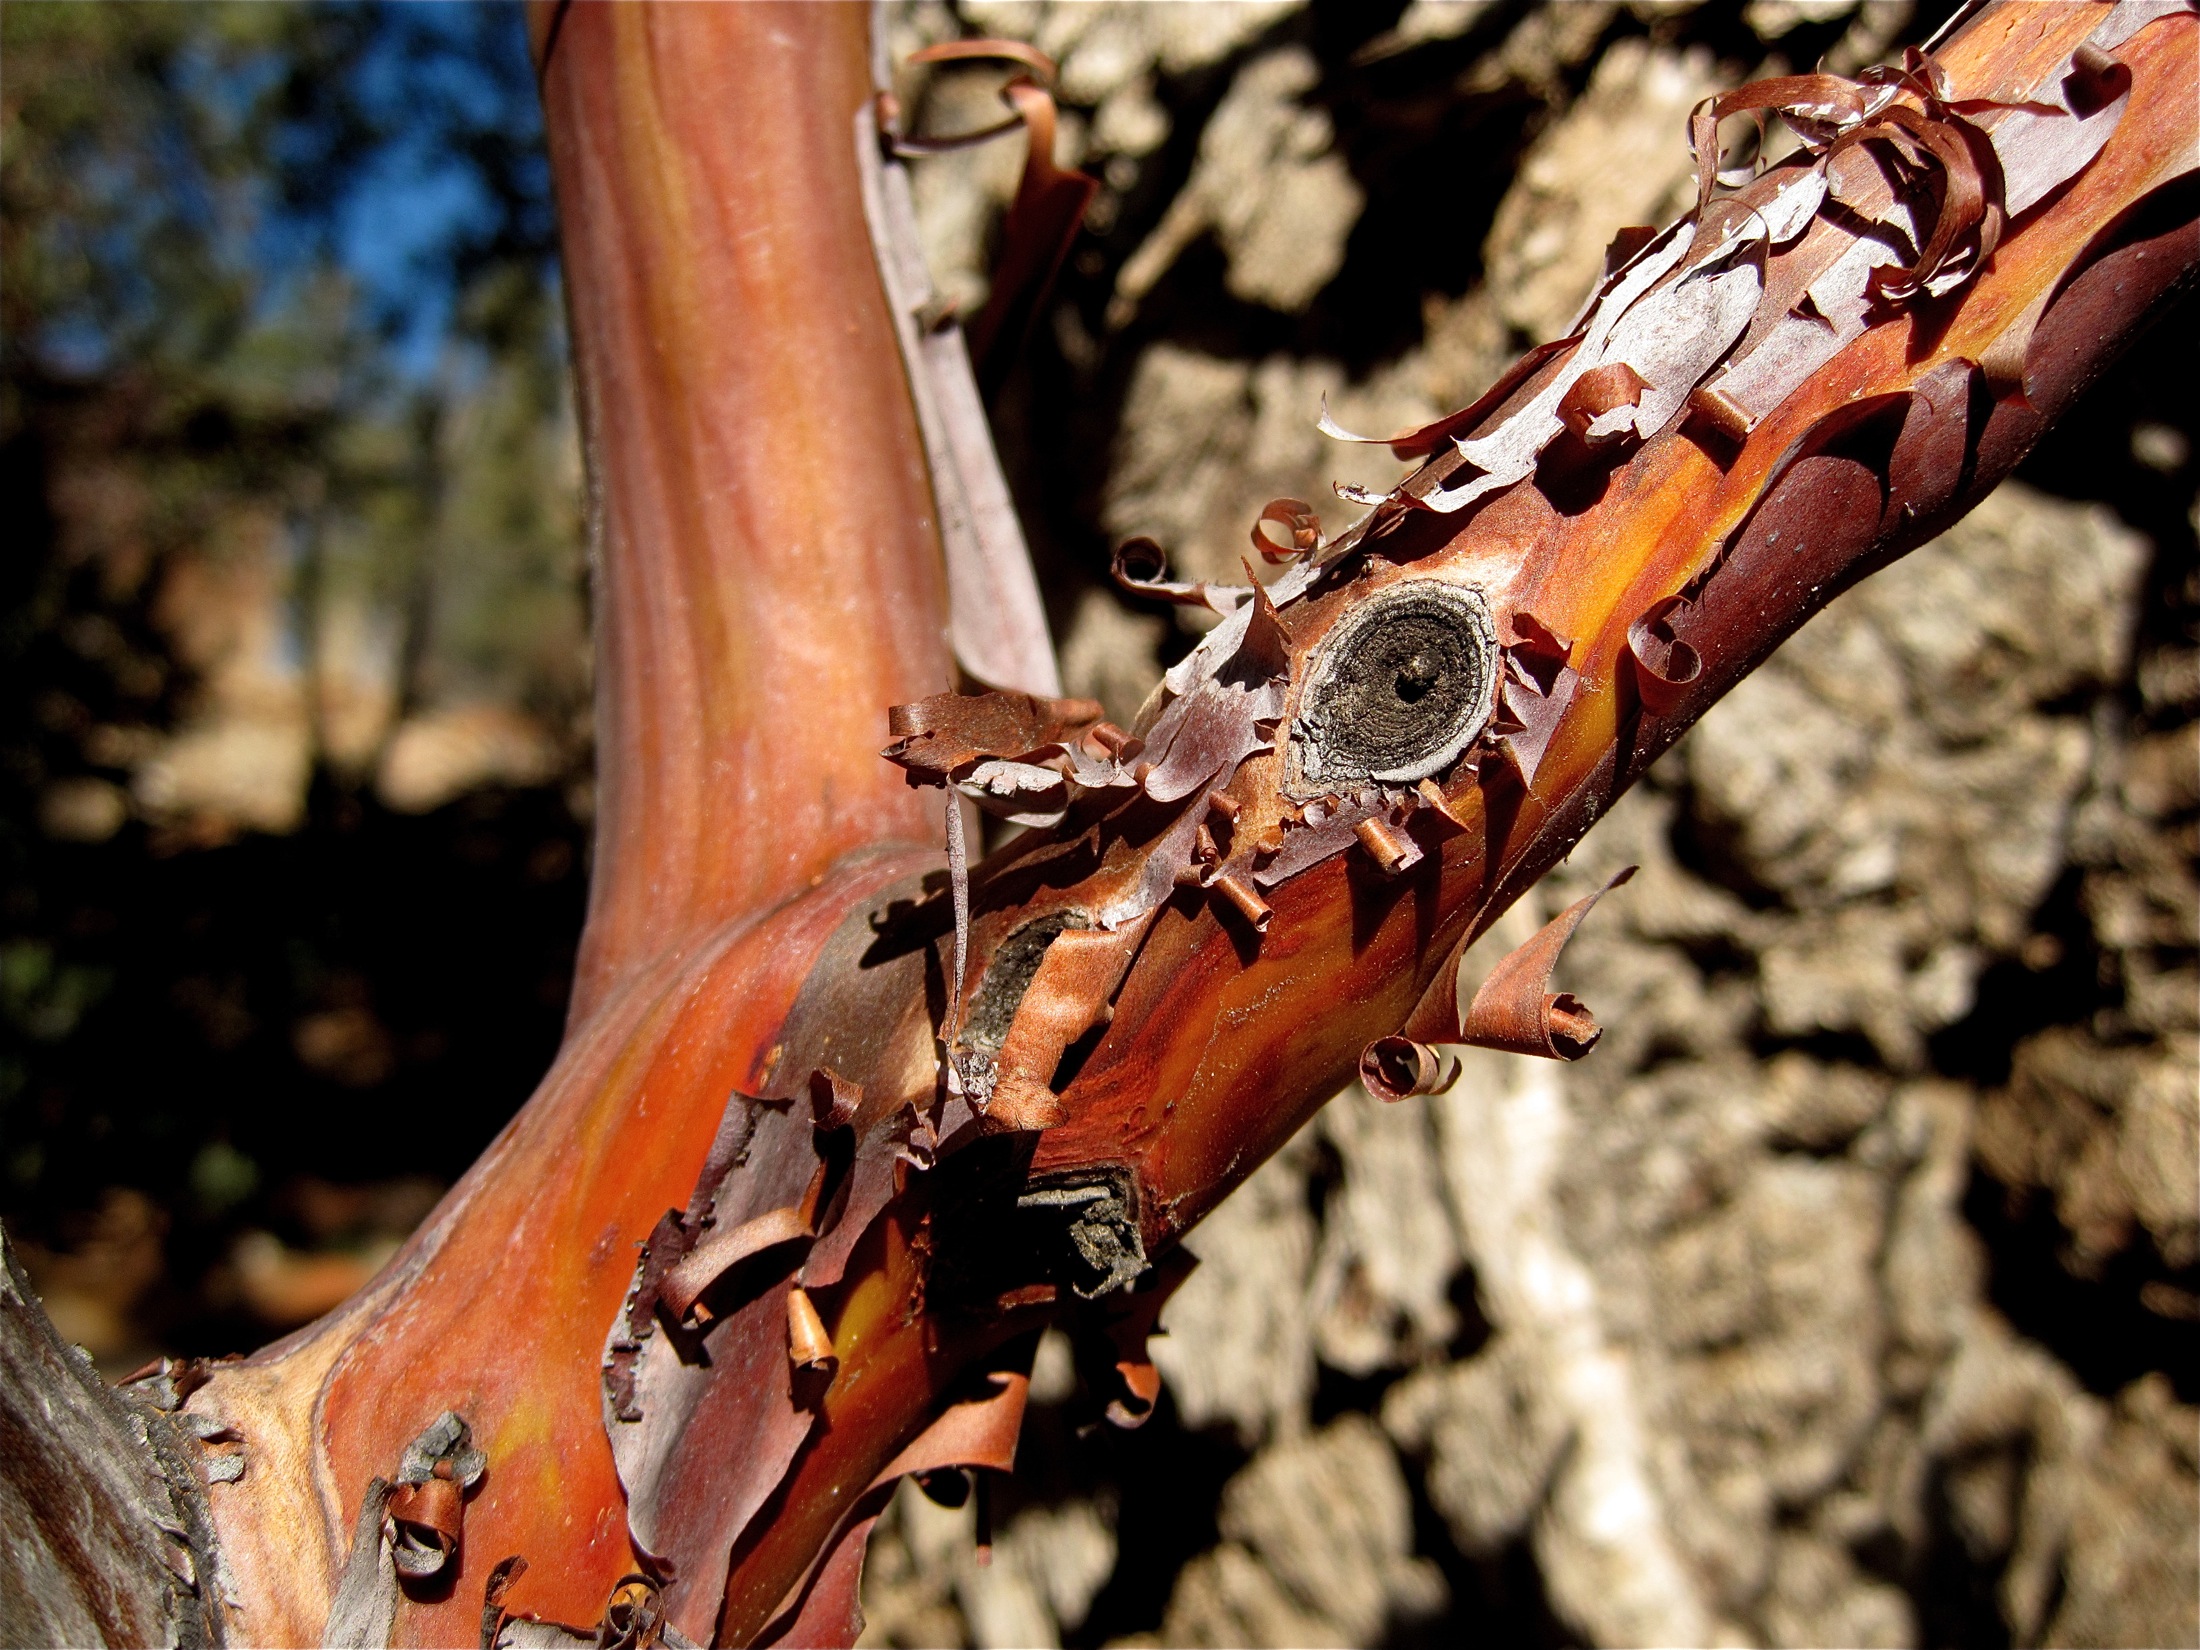
tree, nature, branch, plant, wood, leaf, flower, trunk, spring, autumn, soil, season, close up, carving, inmybackyard, macro photography, woody plant